Marine mammals of the Salish Sea

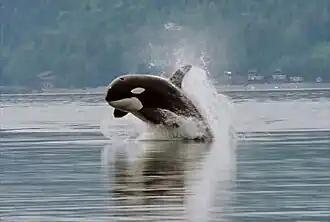
An orca breaching in Hood Canal

The marine mammals of the Salish Sea are numerous and diverse, both in taxonomy and morphology. A total of six species of pinnipeds, eight species of baleen whales, seventeen species of toothed whales, and one mustelid (the sea otter) inhabiting the local waters of the Salish Sea and the outer coastal waters over the continental shelf off Washington and British Columbia. The Salish Sea's ecosystem is characterized by cold, upwelling-drenched waters that provide nourishment for huge quantities of fish and crustaceans, the primary food of marine mammals, and as such, the diversity and abundance of marine mammals in the area are among the highest in the world.